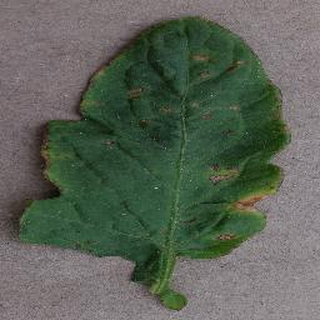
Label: tomato_bacterial_spot